Vaynol

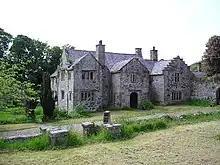
Faenol Old Hall

Vaynol or Y Faenol (Welsh ) is a country estate dating from the Tudor period near Y Felinheli in Gwynedd, North Wales. It has of park, farmland, and gardens, with more than thirty listed buildings, surrounded by a wall which is long. ""Y Faenol"" means "the manor" and is a mutated form of the Welsh word "maenol".